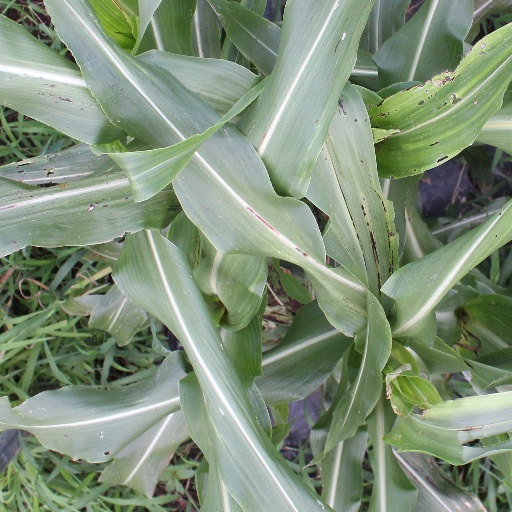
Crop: sorghum